Navassa Island

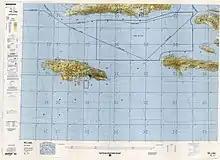
Map including Navassa Island (NIMA, 1996)

In 1905, the U.S. Lighthouse Service identified Navassa Island as a good location for a new lighthouse. However, plans for the light moved slowly. With the opening of the Panama Canal in 1914, shipping between the American eastern seaboard and the Canal through the Windward Passage between Cuba and Haiti increased in the area of Navassa, which proved a hazard to navigation. Congress appropriated $125,000 in 1913 to build a lighthouse on Navassa, and in 1917 the Lighthouse Service built the Navassa Island Light on the island, above sea level. At the same time, a wireless telegraphy station was established on the island. A keeper and two assistants were assigned to live there until the Lighthouse Service installed an automatic beacon in 1929.